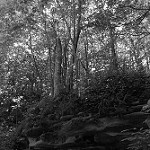
Label: B & W